Kings Highway (Brooklyn)

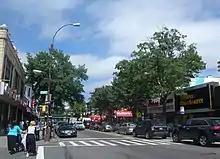
Commercial section of Kings Highway

Though the road was the major highway running through the towns of Brooklyn, Flatbush, Flatlands, Gravesend and New Utrecht, it did not have a commonly used name until the 19th century, when the portion from Brooklyn Ferry to Flatbush came to be called Flatbush Road, now Flatbush Avenue. It was often referred to simply as “lane” or “road,” followed by a short description. Thus it would be described as “the lane between Gravesend and New Utrecht.” It also took on local names in each town, such as “Gravesend Lane” and “Ferry Road.” The name “Kings Highway” was a common reference to public highways during colonial times and has been used for other roads around the New York City area that are in no way connected with the present Kings Highway.